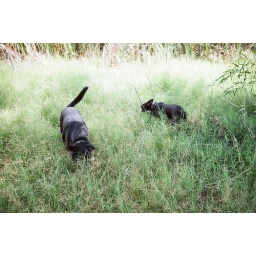
black dogs in grass